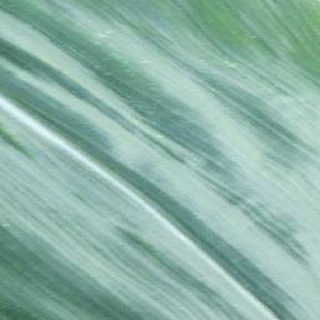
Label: healthy_corn